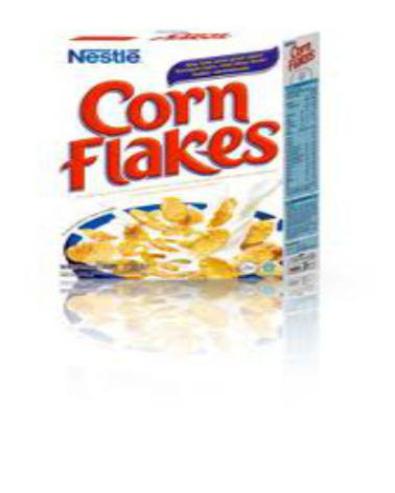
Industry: Food